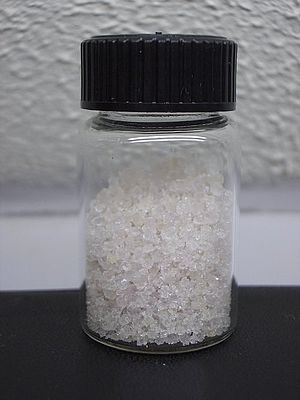
Ammoniumjern(III)sulfat
Ammoniumjern(III)sulfat, NH₄Fe(SO₄)₂·12 H₂O eller NH₄[Fe(H₂O)₆](SO₄)₂·6 H₂O, også betegnet ammoniumferrialun eller jern(III)alun, er et dobbeltsalt i gruppen af aluner, som er forbindelser med den generelle formel AB(SO₄)₂·12 H₂O. Det optræder som blegviolette, oktaederiske krystaller. Årsagen til den blegviolette farve har været genstand for diskussion; nogle har tilskrevet den urenheder i krystalstrukturen, hvorimod andre mener, at det er krystallernes naturlige farve.